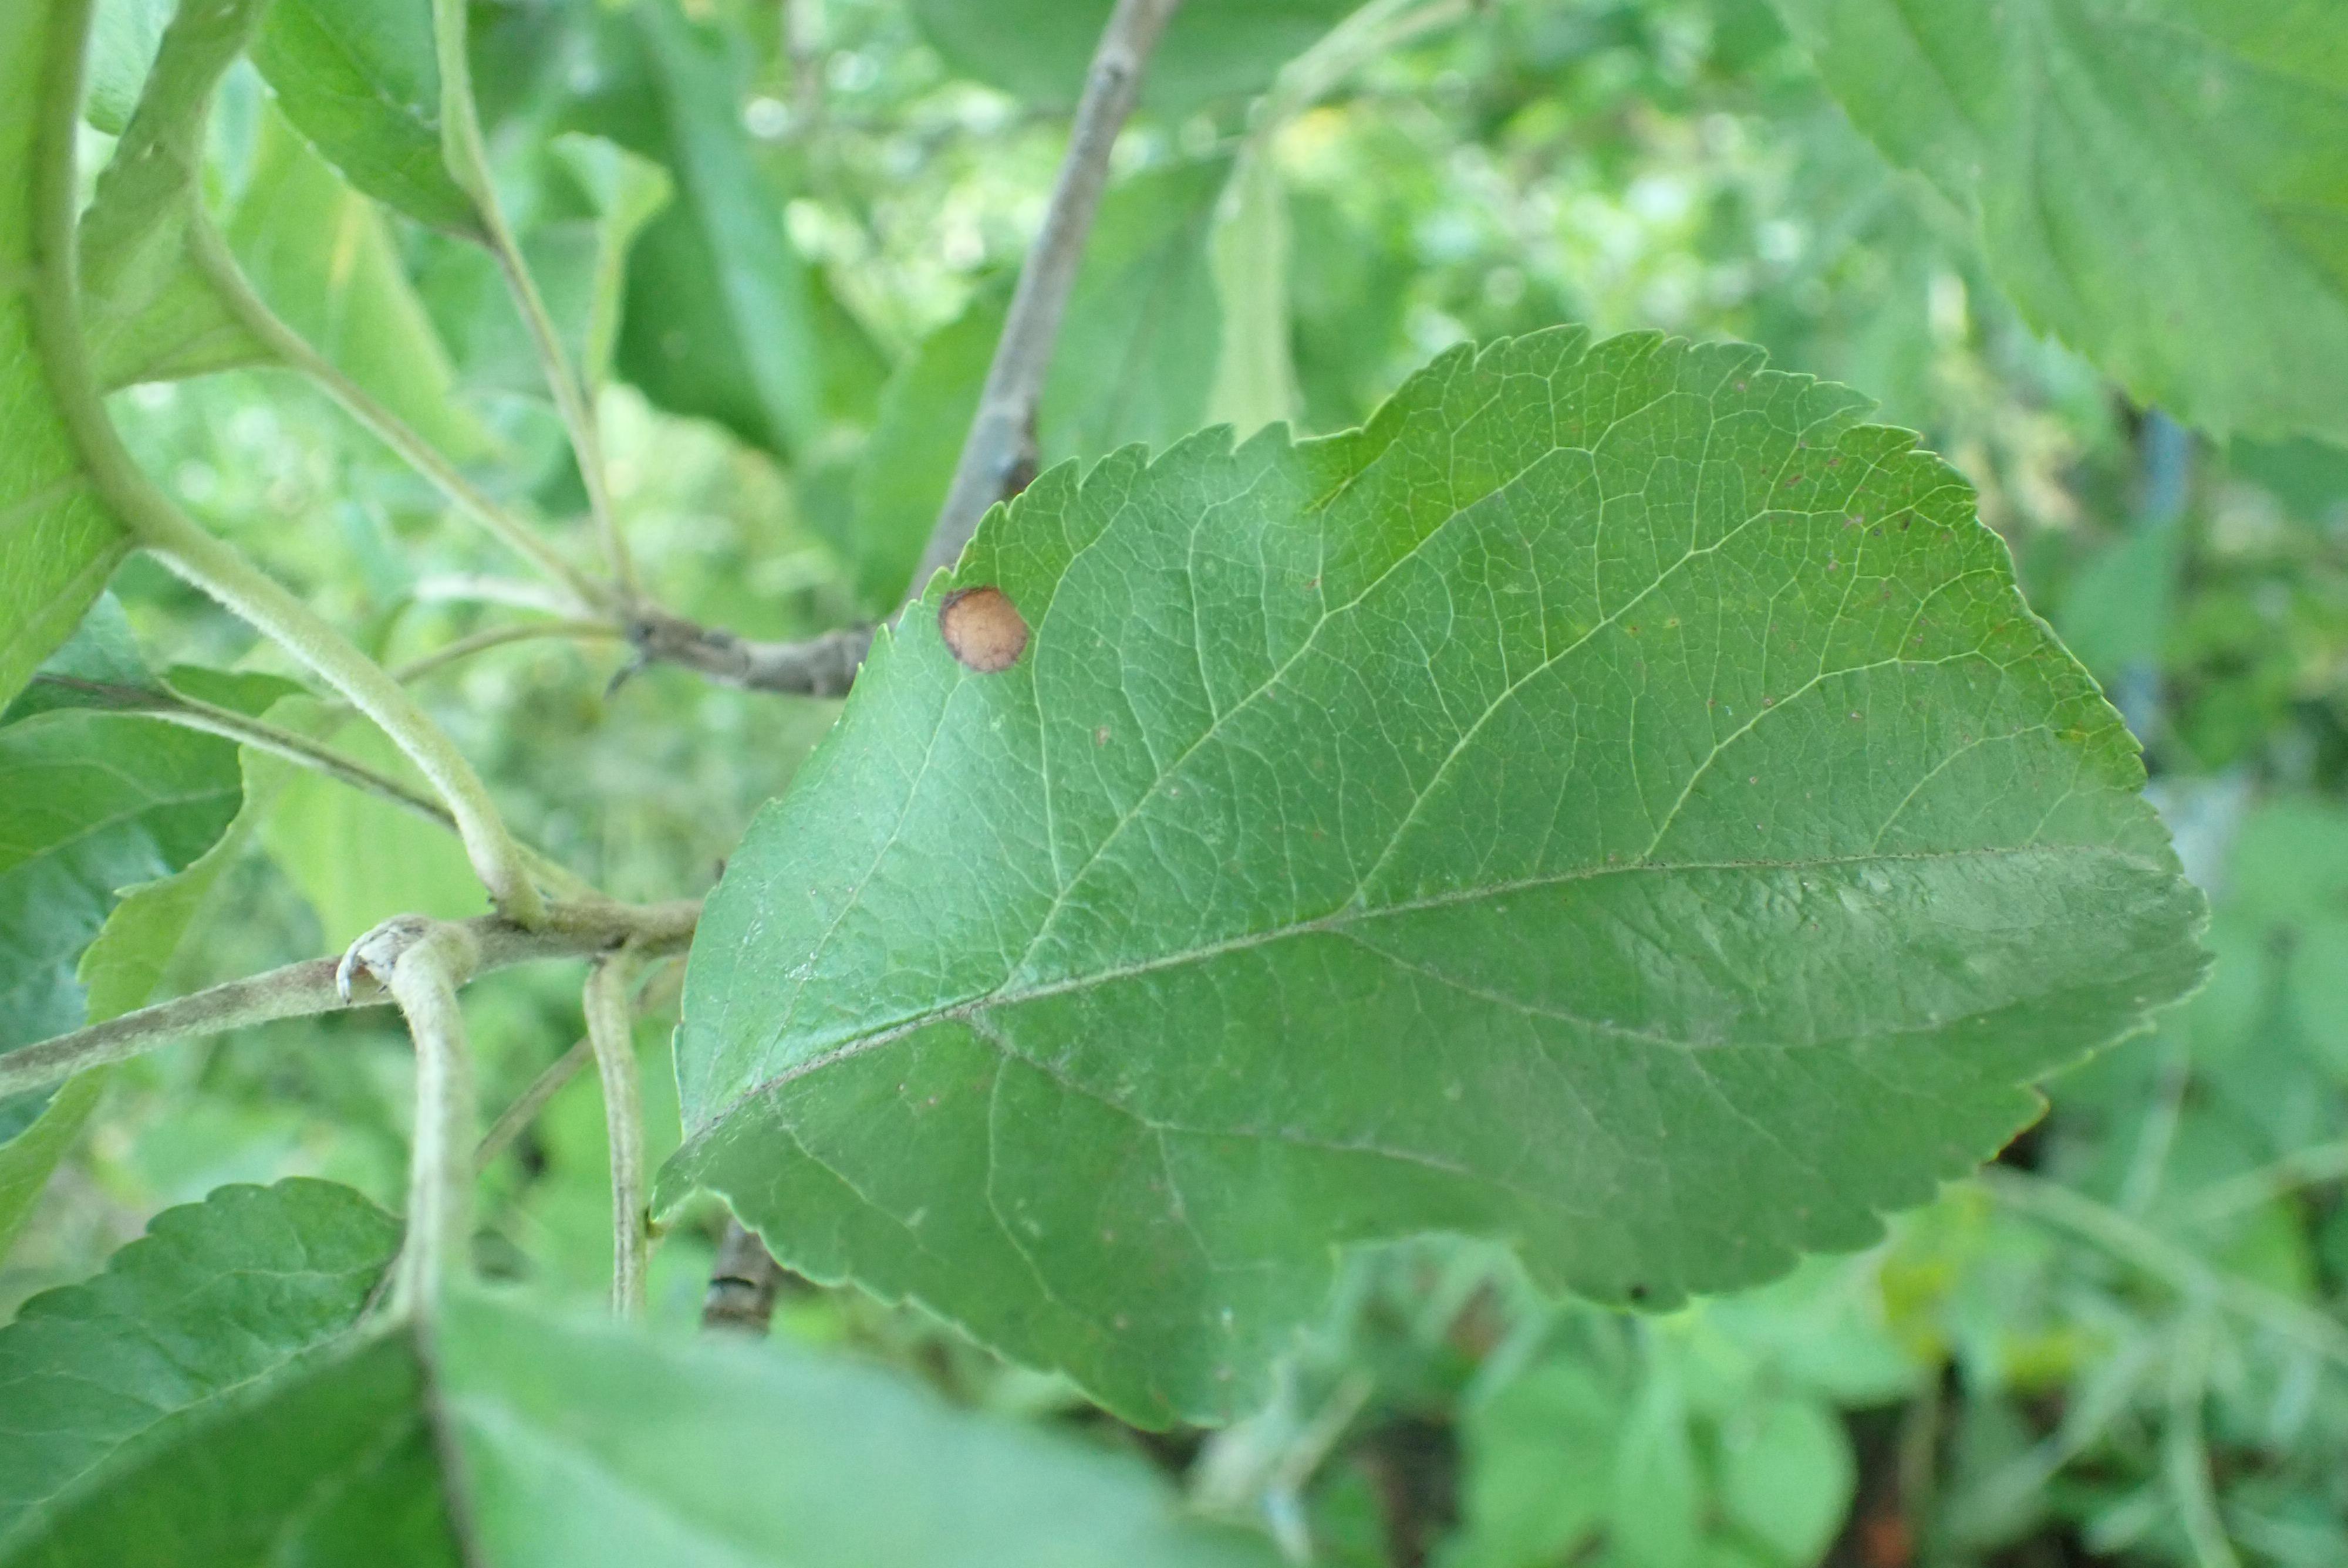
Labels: frog_eye_leaf_spot